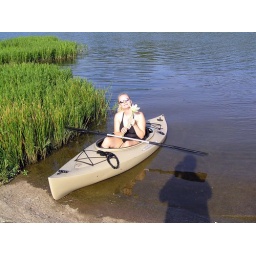
The lake at Nichols Park in Henryetta, Oklahoma. No motor boats allowed, easy paddling.